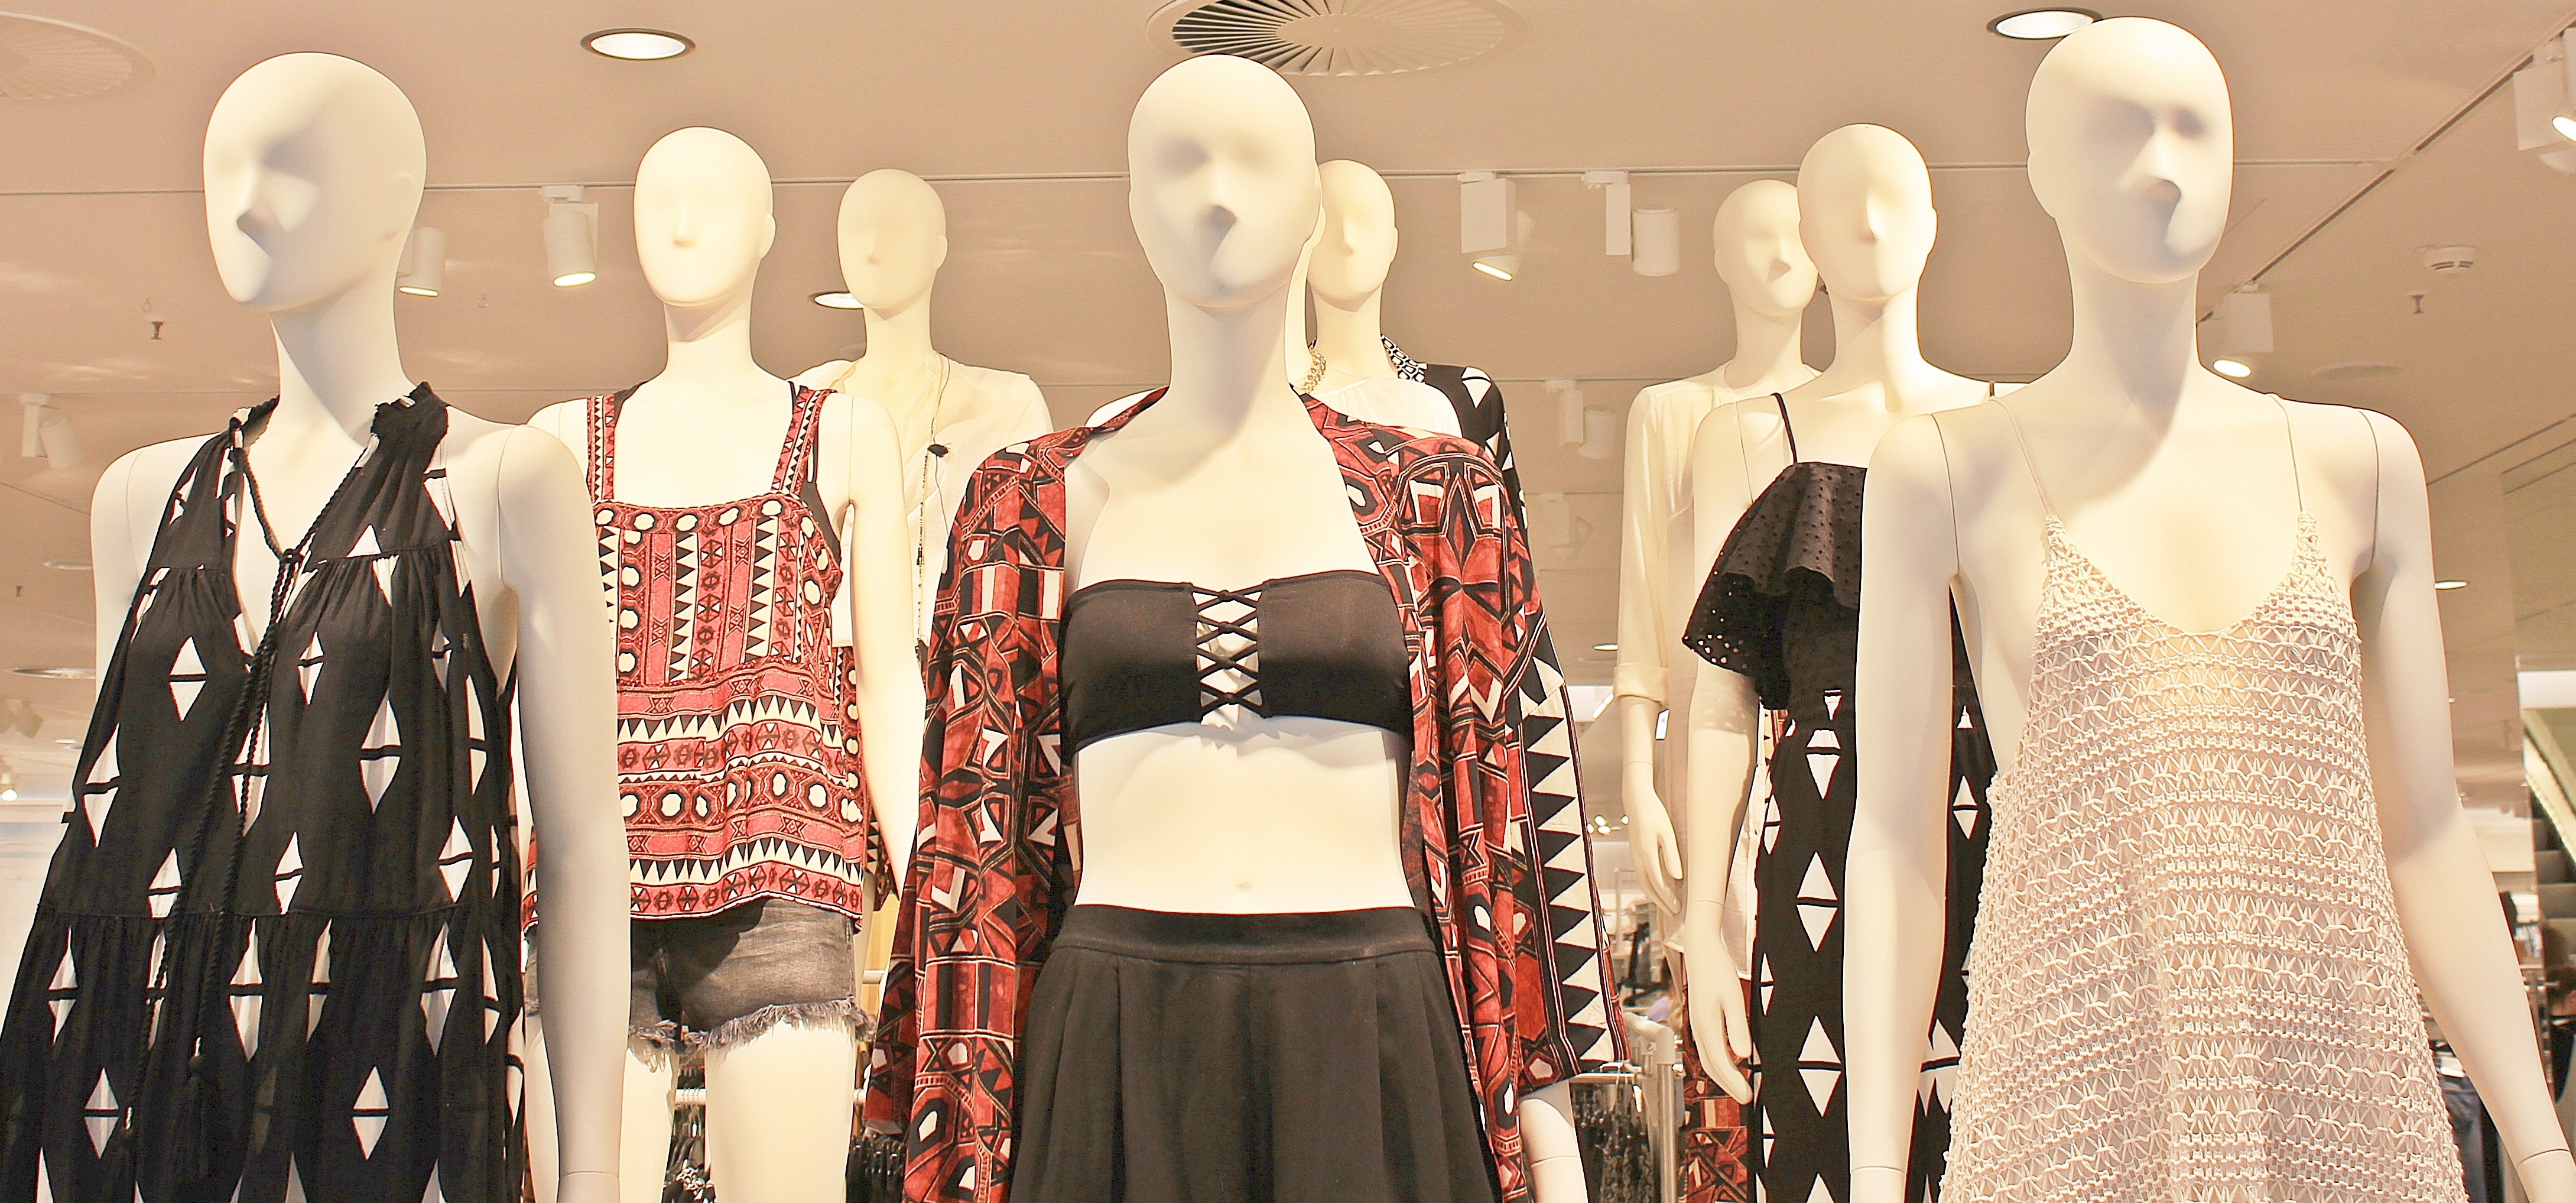
window, female, pattern, model, spring, fashion, clothing, shopping, lifestyle, toy, mannequin, doll, dress, design, women, dolls, gown, models, mannequins, for women, female models, haute couture, formal wear, fashion design, schopping center, modern clothing, the temptation